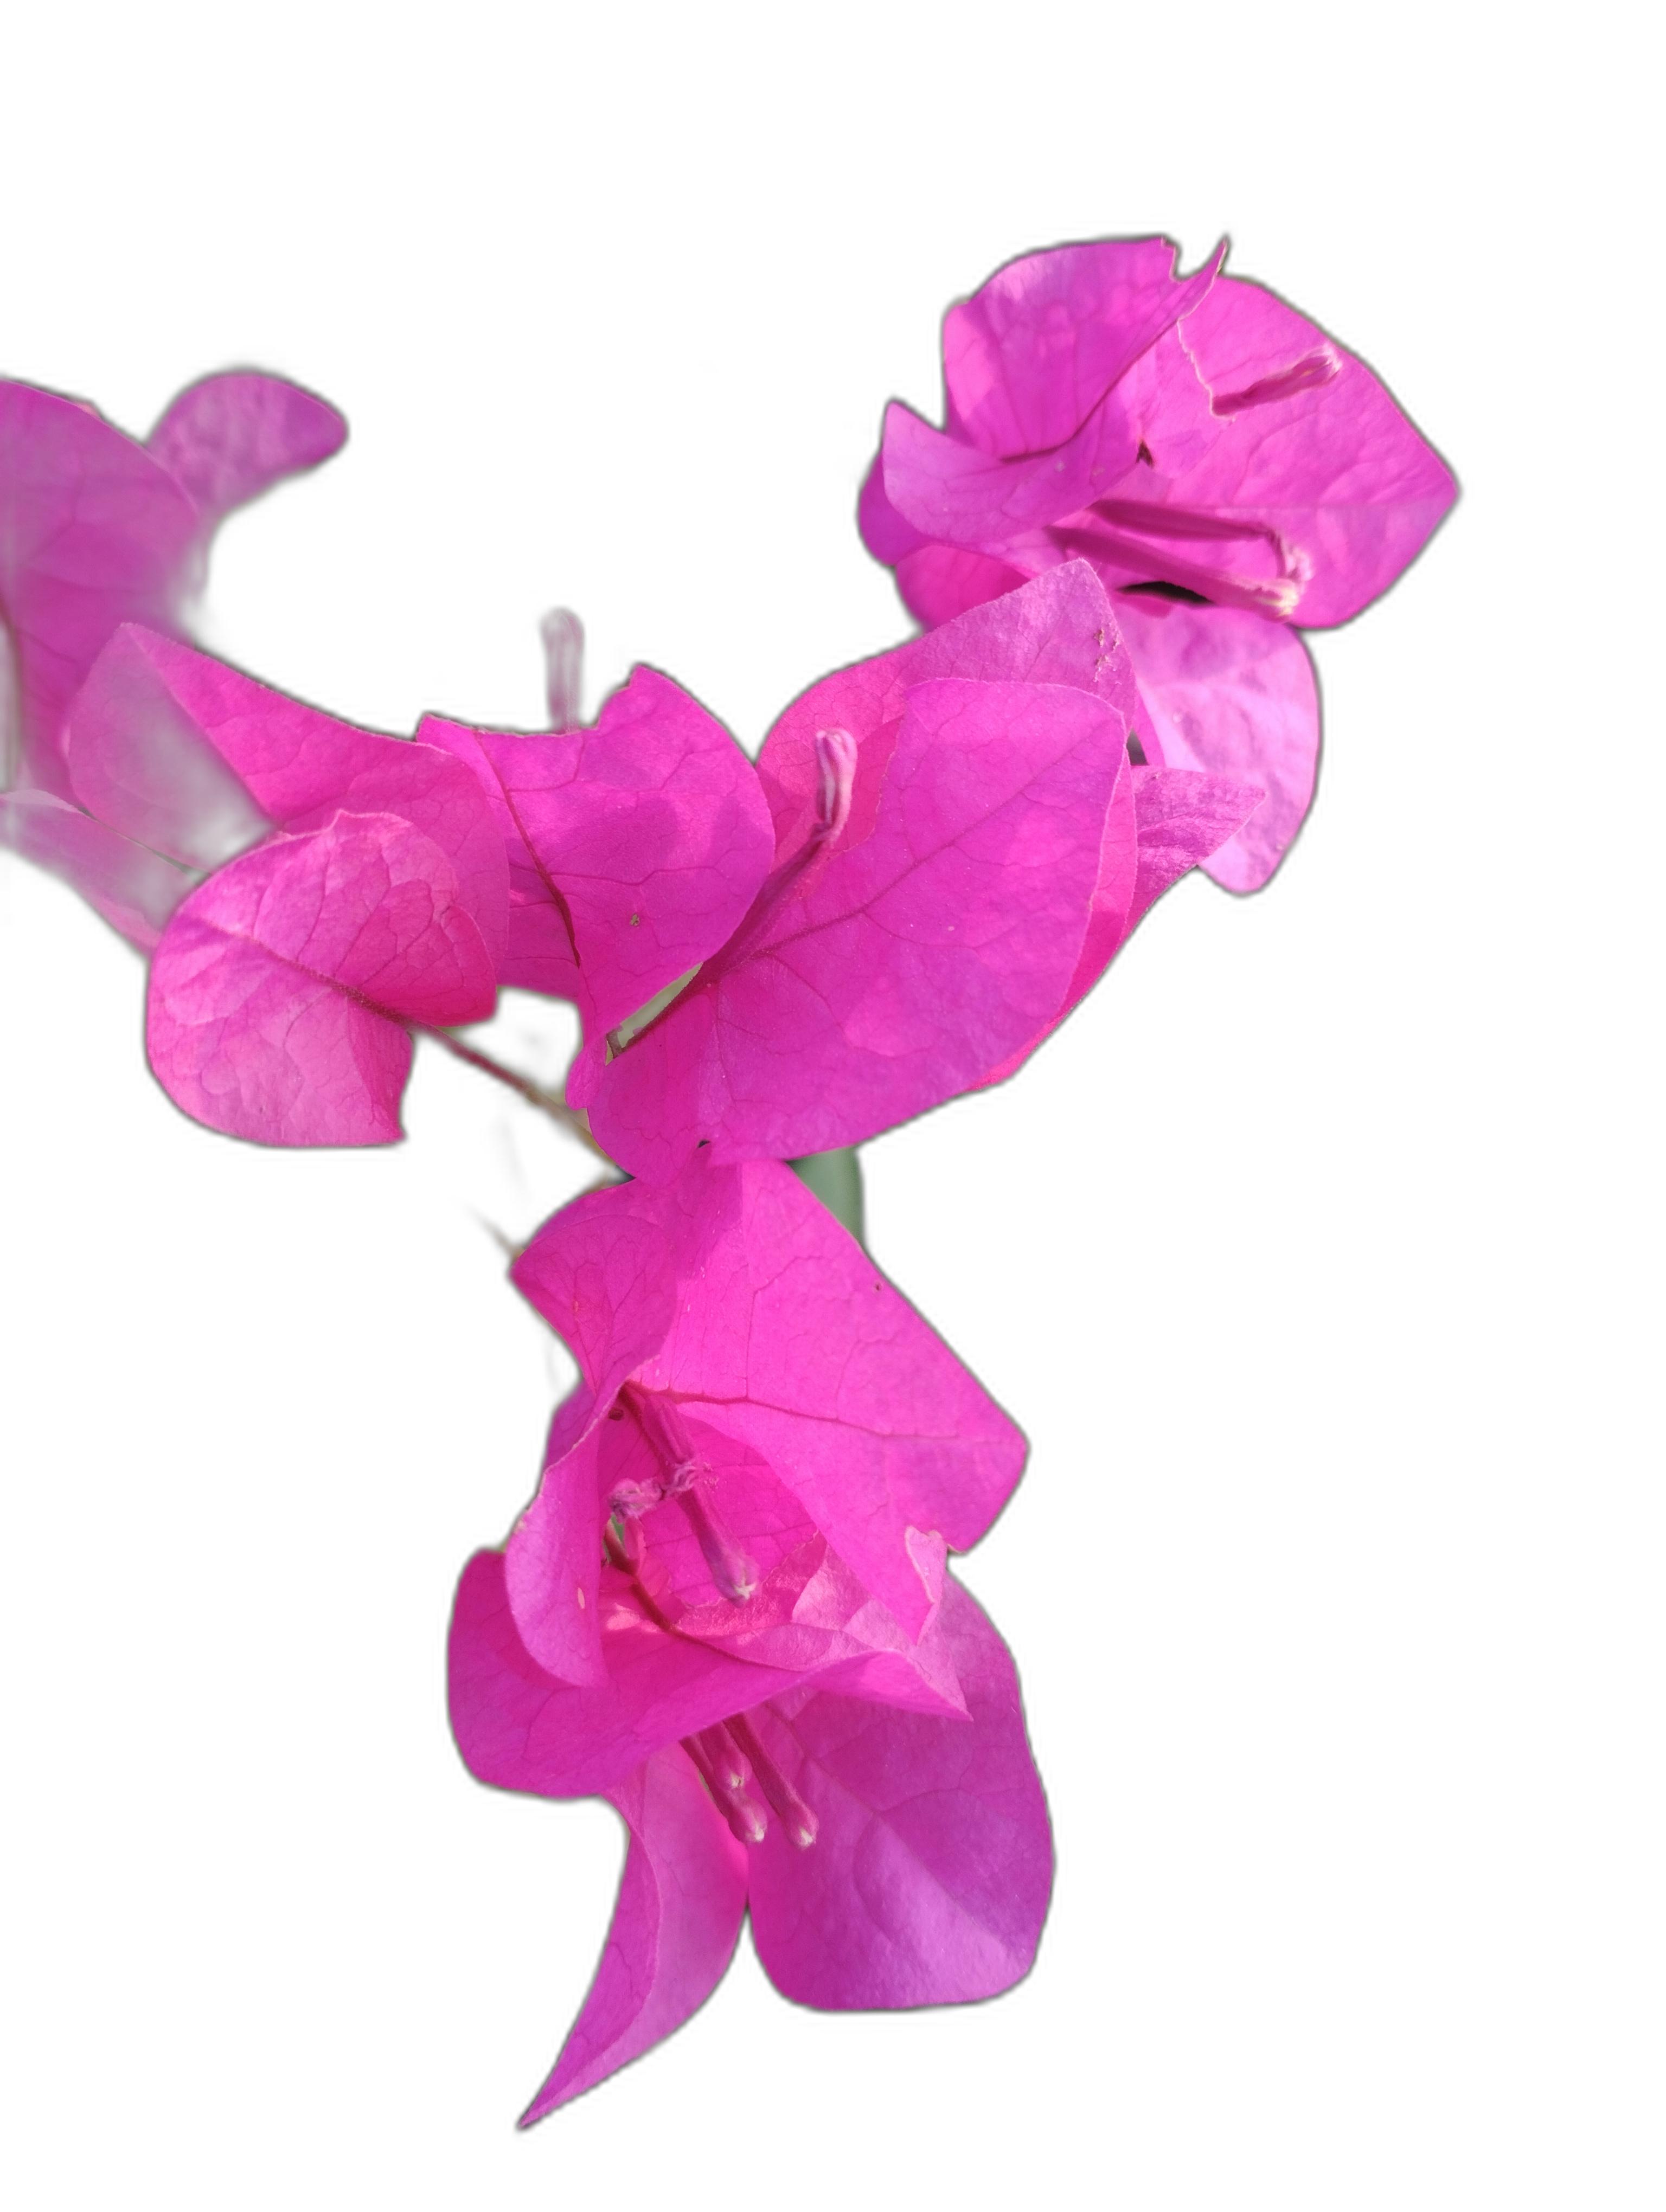
Label: Bougainvillea